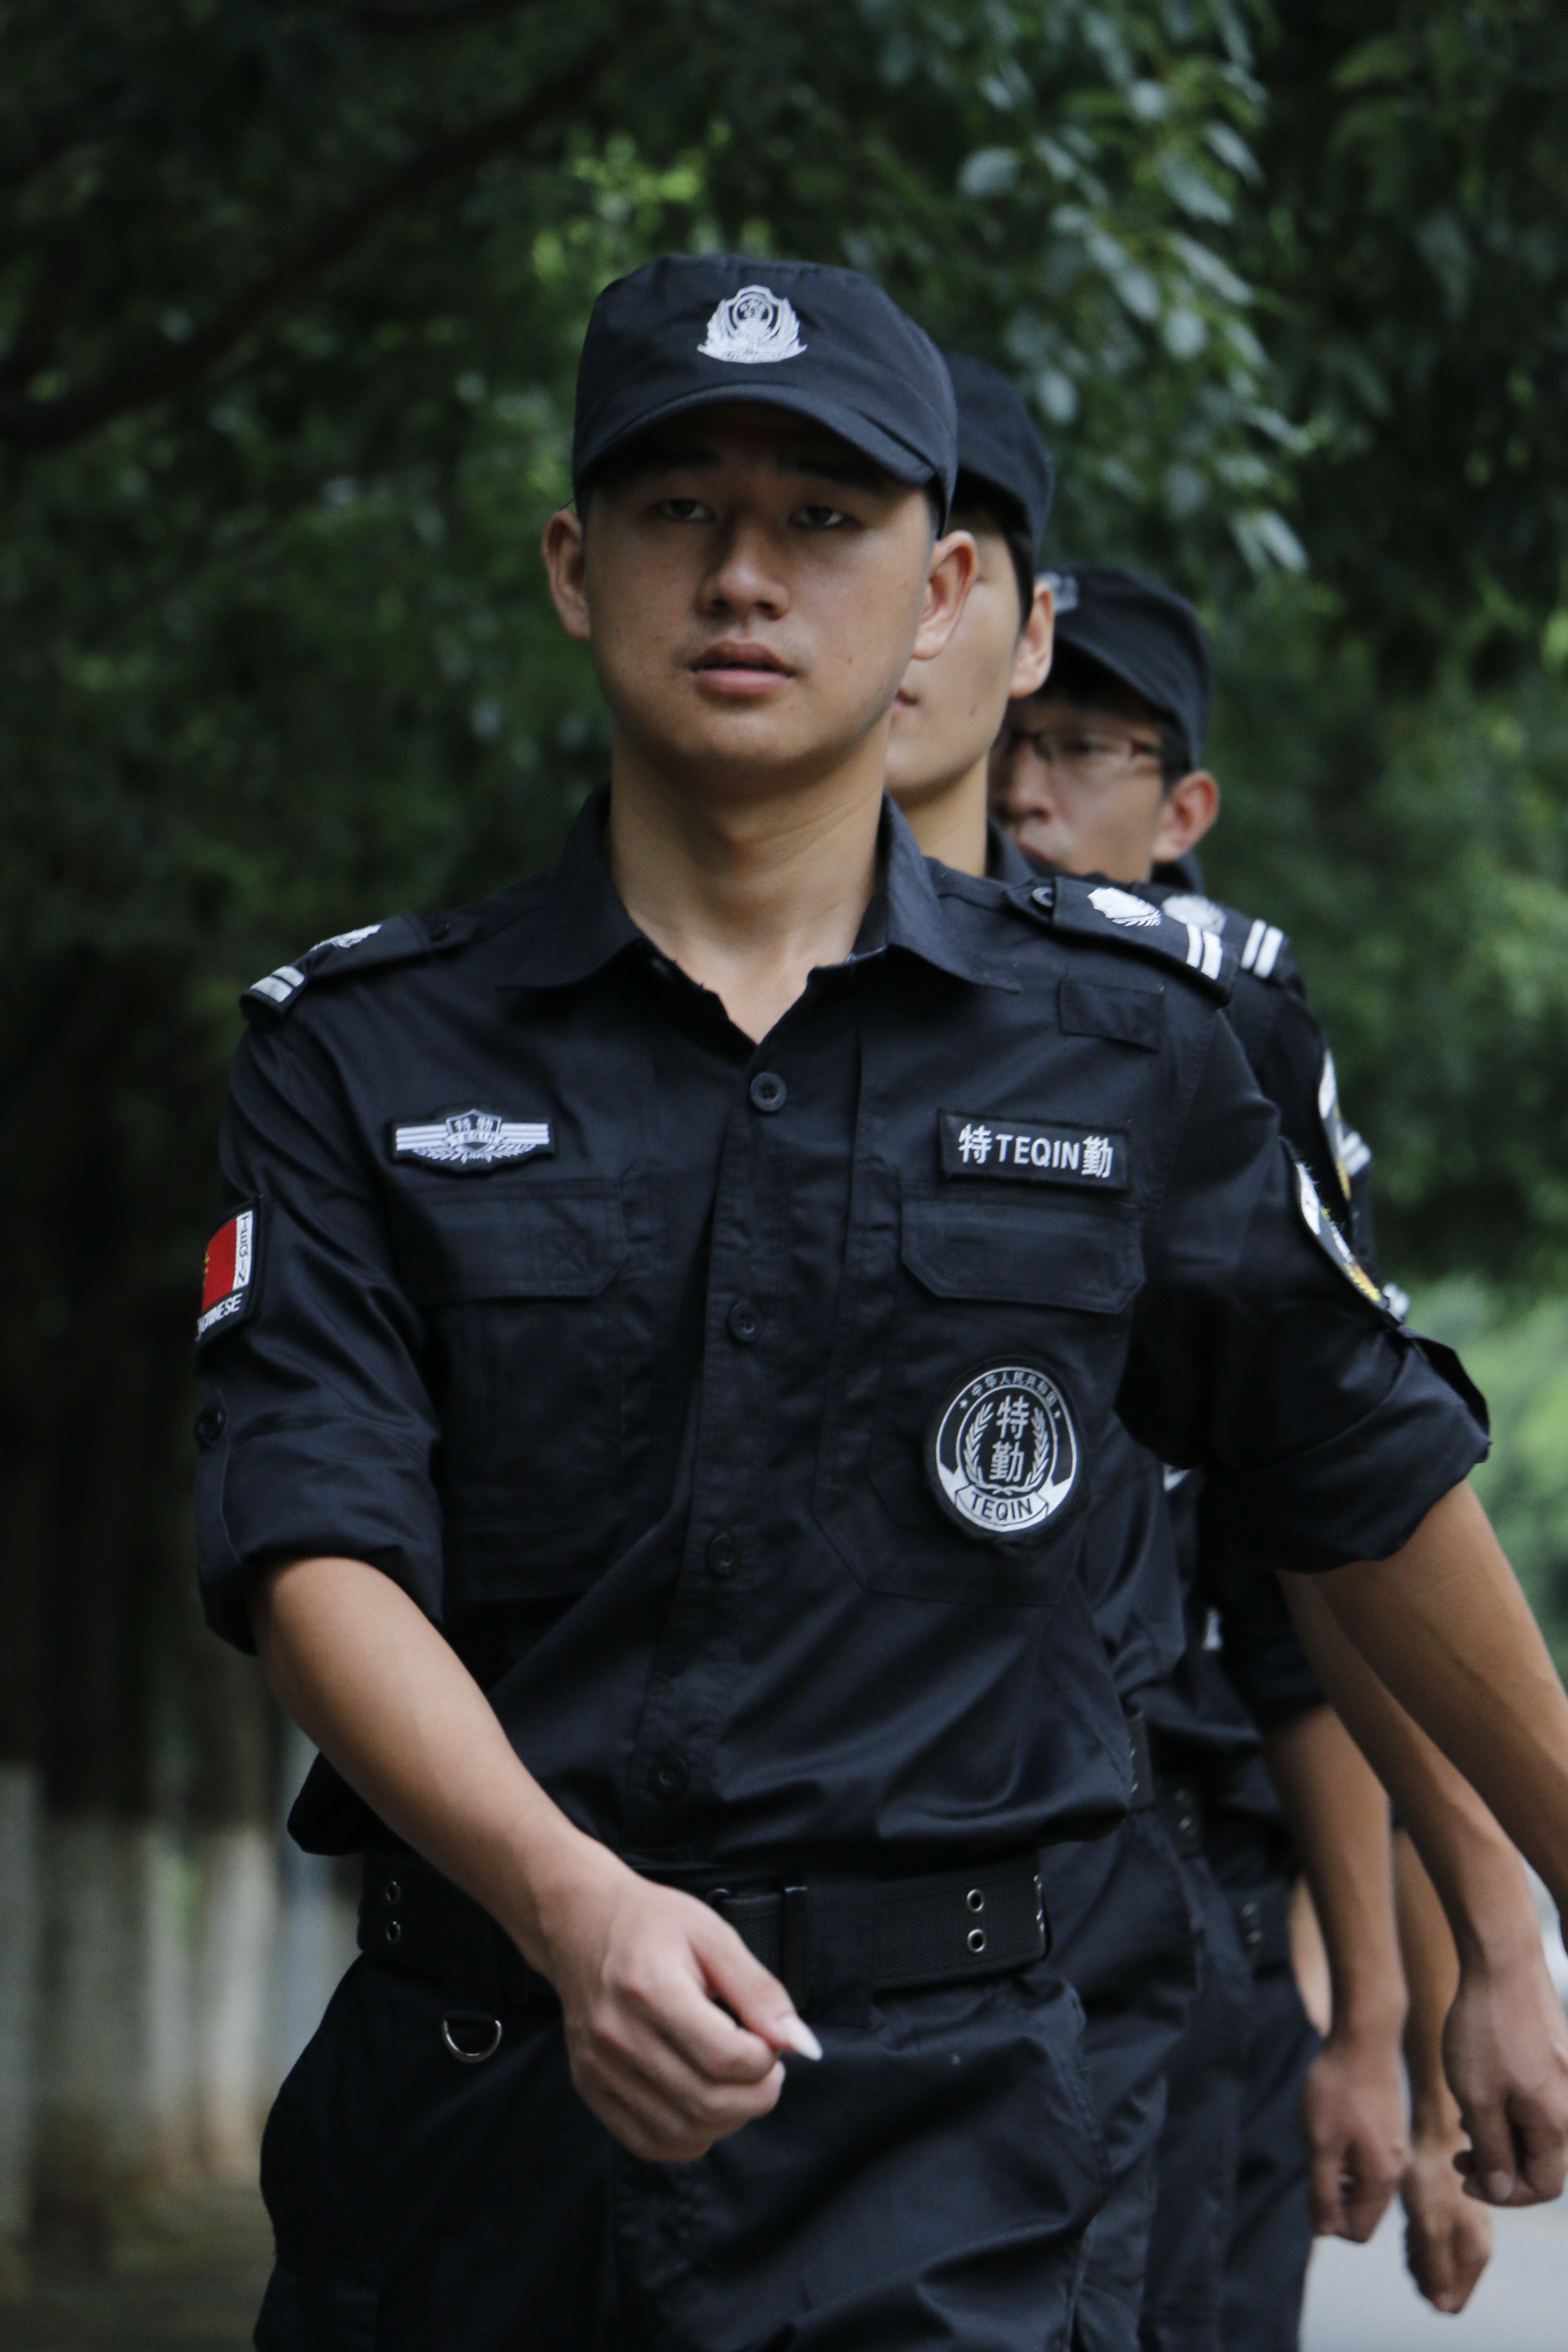
person, military, soldier, profession, police, official, law enforcement, police officer, military police, military officer, military person, jiangxi normal, xiaowei dui, campus safety